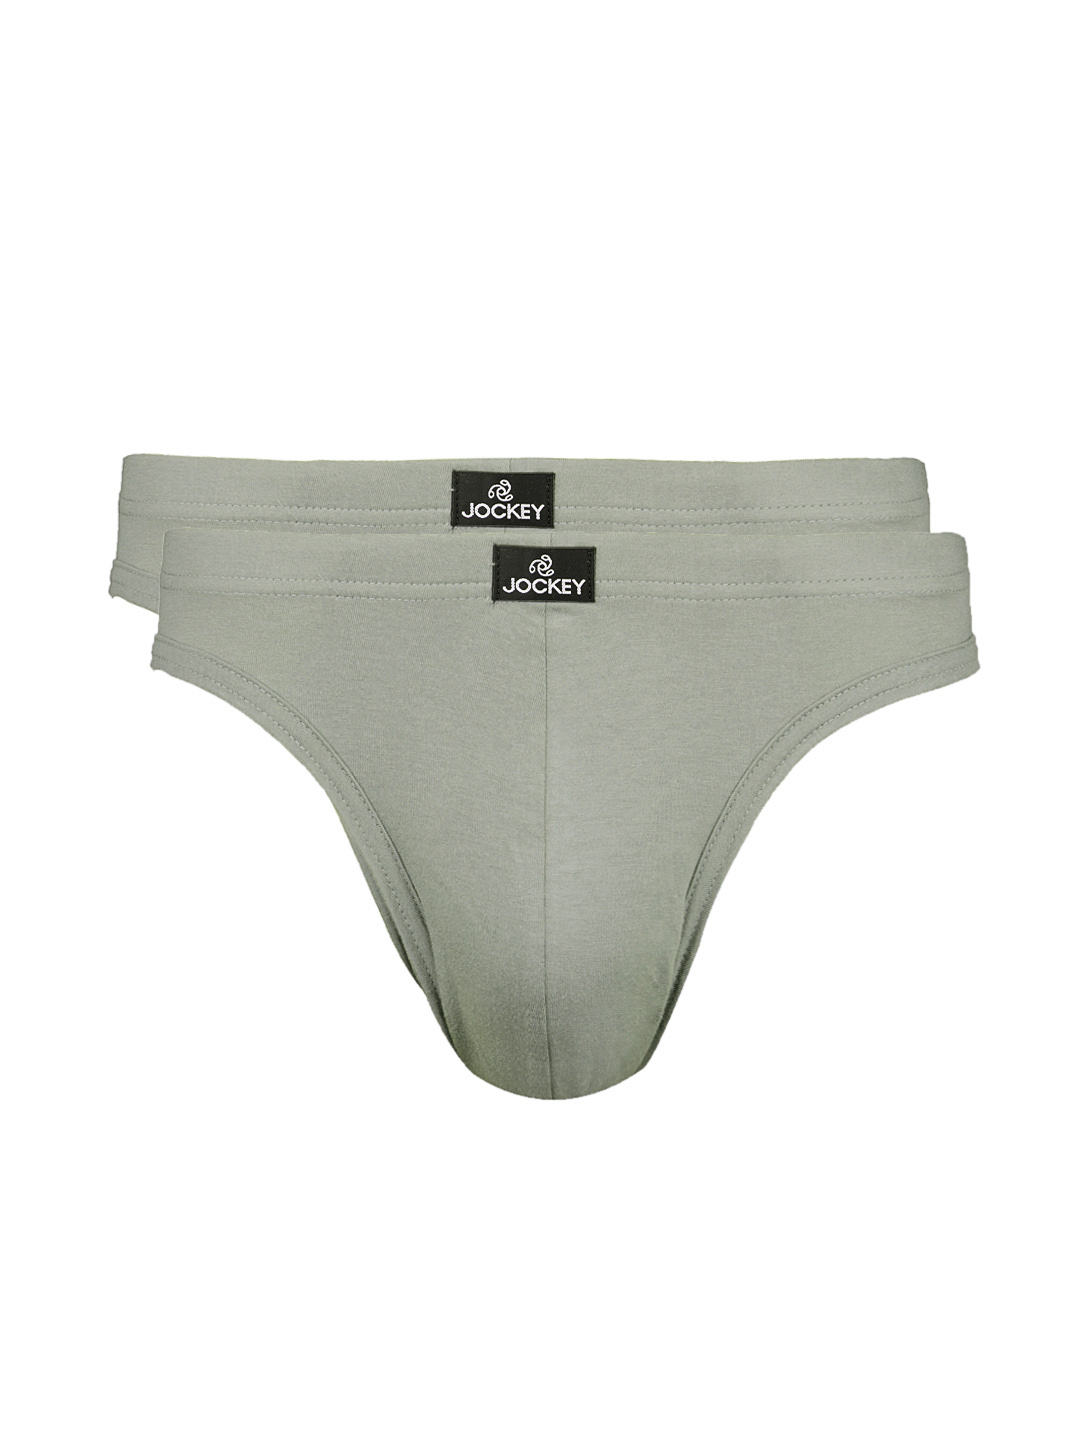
Jockey MC Men Pack Of 2Briefs 8003
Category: Apparel / Innerwear / Briefs
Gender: Men
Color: Grey
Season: Summer 2016
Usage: Casual